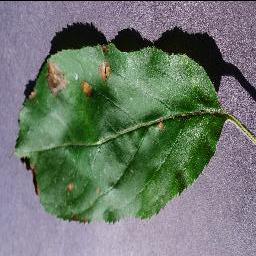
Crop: apple
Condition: black_rot